Stichopus chloronotus

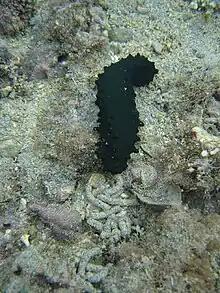
"Stichopus chloronotus" processes a lot of sand

"Stichopus chloronotus" is gathered for human consumption across much of its range. Although not one of the most important species for this purpose, it resembles the much-favoured Japanese sea cucumber "Apostichopus japonicus" and is increasingly being caught in some areas as supplies of that species dwindle. This species has a widespread distribution and is common in many parts of its range so the IUCN lists it as being of "Least Concern". It is also known to occur in several protected areas, including the Dr. K.K. Mohammed Koya Sea Cucumber Conservation Reserve in Lakshadweep, India.